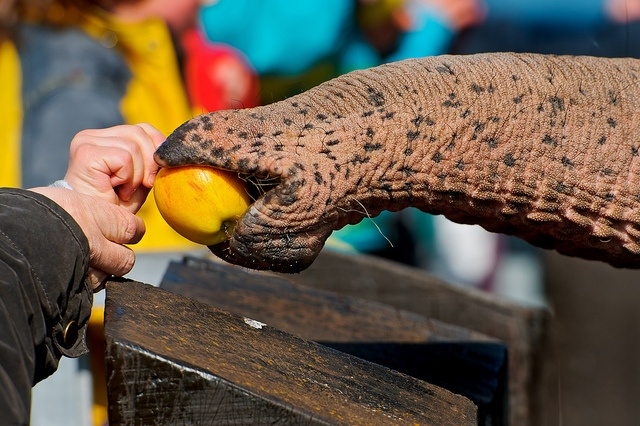
An elephant holding an apple in its trunk.
An older person helps a child feed an apple to an elephant.
An elephant takes orange from a person at the zoo.
The trunk of an elephant holds an apple.
An elephant trunk holding an apple it was fed.